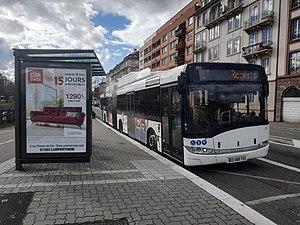
Solaris Urbino 18 GNC n°389 sur la ligne L1 du réseau CTS de Strasbourg
La Compagnie des transports strasbourgeois est une société publique locale, fondée en 1877 à Strasbourg. Elle a pour objectif l'exploitation du réseau de transports en commun de voyageurs sur le territoire de l'Eurométropole de Strasbourg.
Le réseau de bus de l'Eurométropole de Strasbourg couvre la majeure partie du territoire de celle-ci, et est composé de plus d'une trentaine de lignes de bus et de navettes, ainsi que des lignes nocturnes spécifiques. La plupart des lignes sont opérées par la Compagnie des transports strasbourgeois, mais certaines lignes sont sous-traitées à d'autres transporteurs.